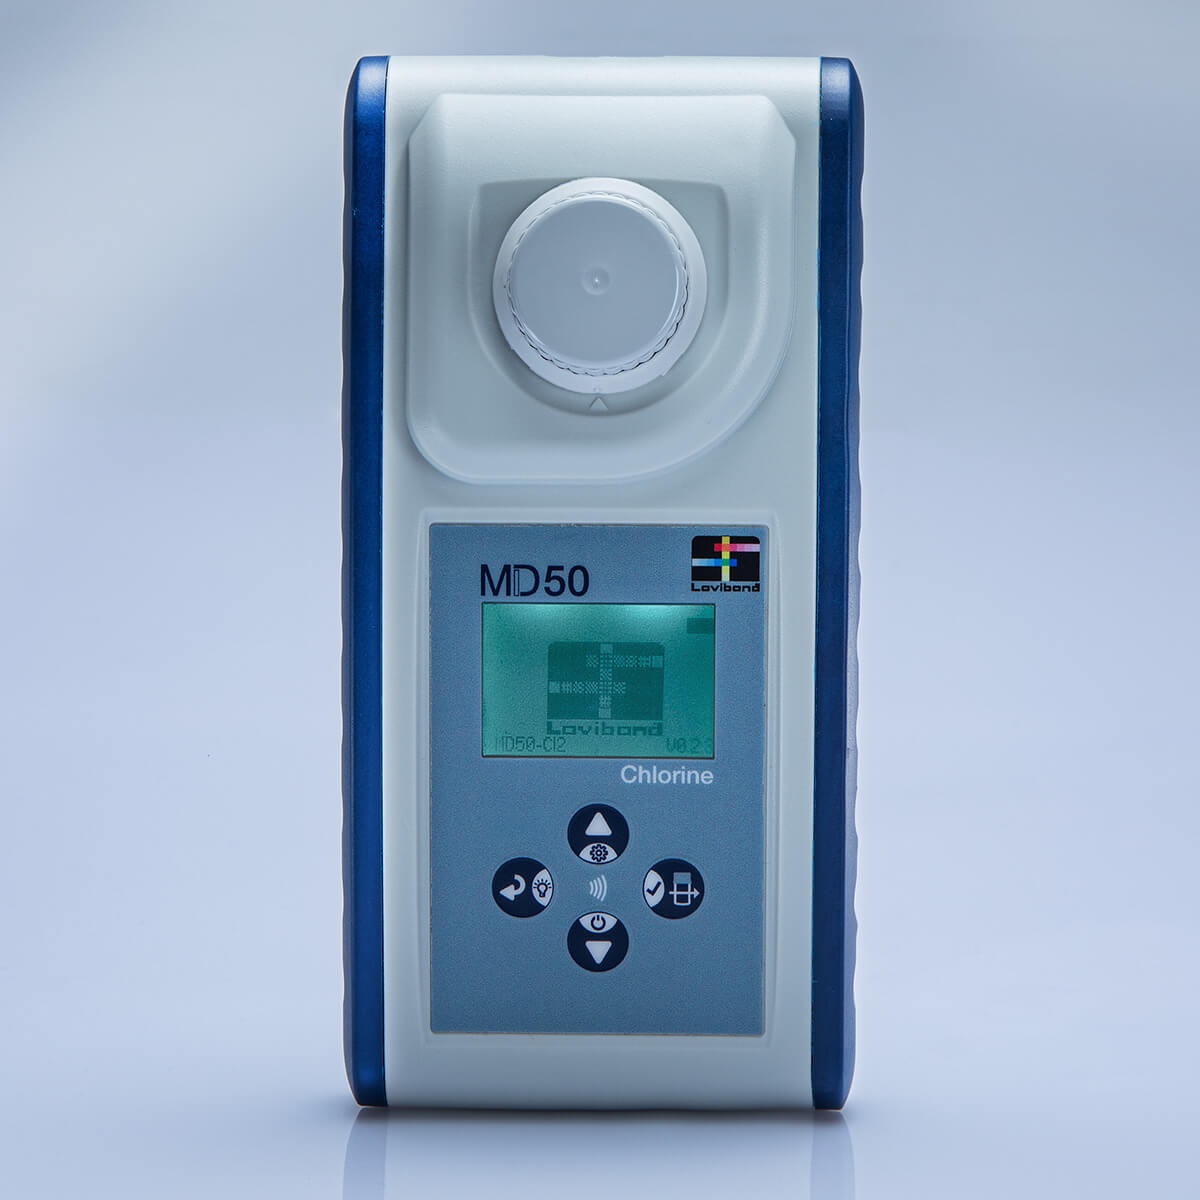
Lovibond® MD50 Urea Photometer (0.1–2.5 mg/L Urea)
Lovibond® MD50 Urea Photometer (0.1–2.5 mg/L Urea) Brand: Lovibond® The Lovibond® MD50 Urea Photometer provides a reliable and easy method for measuring urea in water within a range of 0.1 to 2.5 mg/L Urea. Ideal for water treatment professionals, this compact photometer ensures consistent and accurate results using the Indophenol / Urease method. Features Measuring range: 0.1–2.5 mg/L Urea Indophenol / Urease method for precision Long shelf life: 5 years (foil-wrapped tablet reagents) Shipped without restriction Includes photometer, reagents, cuvettes, and accessories Benefits - Accurate testing: Achieve precise measurements for urea in under 3 seconds with high-precision optics. - No equipment needed: Portable design with icon-based interface—ideal for field use. - Durable kit: IP67-rated with rubber protection for approx. 5000 measurements per battery set. Applications Pool Water Control Drinking Water Quality Testing Industrial Water Treatment Environmental Research Kit Includes Instrument in carrying case 100 tablet reagents Ammonia No.1, Ammonia No.2, Urea Pretreat 15 mL Urea Reagent 1 and 2 2 AA batteries 3 round cuvettes with lids Screwdriver, stirring rods, syringe, cleaning brush USB-C cable, manual, certificate
Brand: Lovibond
Category: Business & Industrial > Science & Laboratory > Laboratory Equipment > Spectrometers > UV-Vis Spectrometers